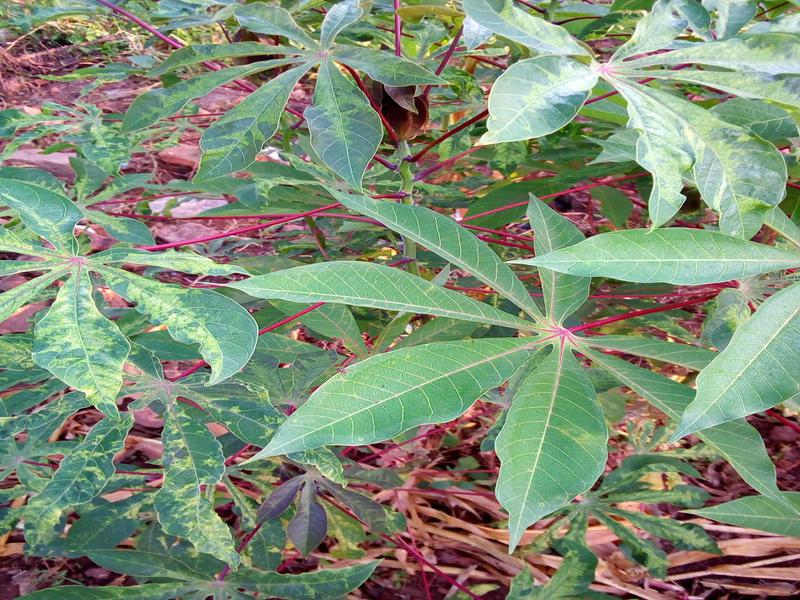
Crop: cassava
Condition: mosaic_disease